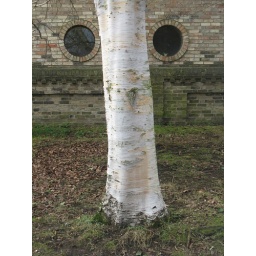
A plane tree and the windows of a house. The tree is in Mill Road cemetery in Cambridge